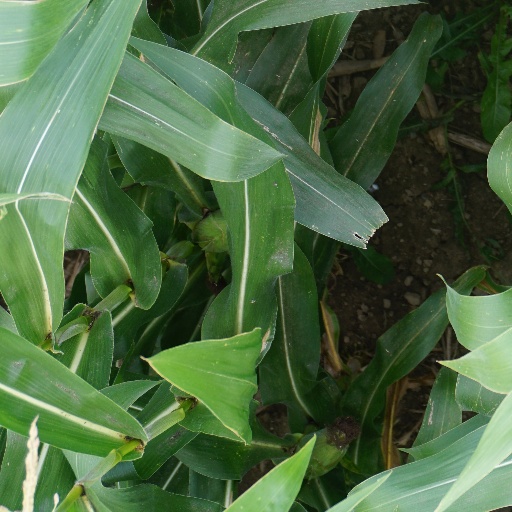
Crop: maize; corn